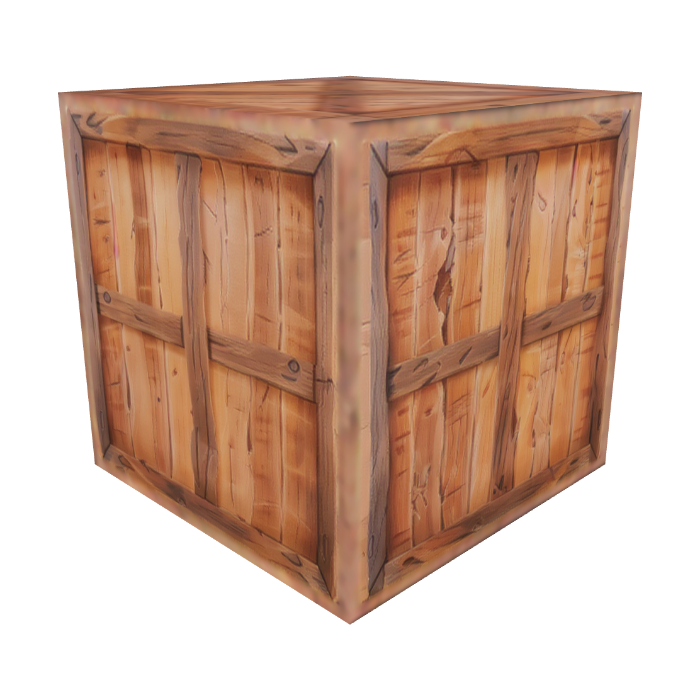
미적 점수 (1~10점): 1